Mladen Marinov

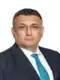
Marinov in 2021

Mladen Naydenov Marinov (born 21 November 1971) is a Bulgarian politician serving as a member of the National Assembly since 2021. From 2018 to 2020, he served as minister of interior.